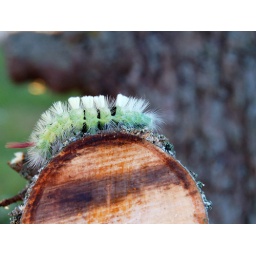
Dont know what this one was. It was on an apple tree in the garden Sept 2006